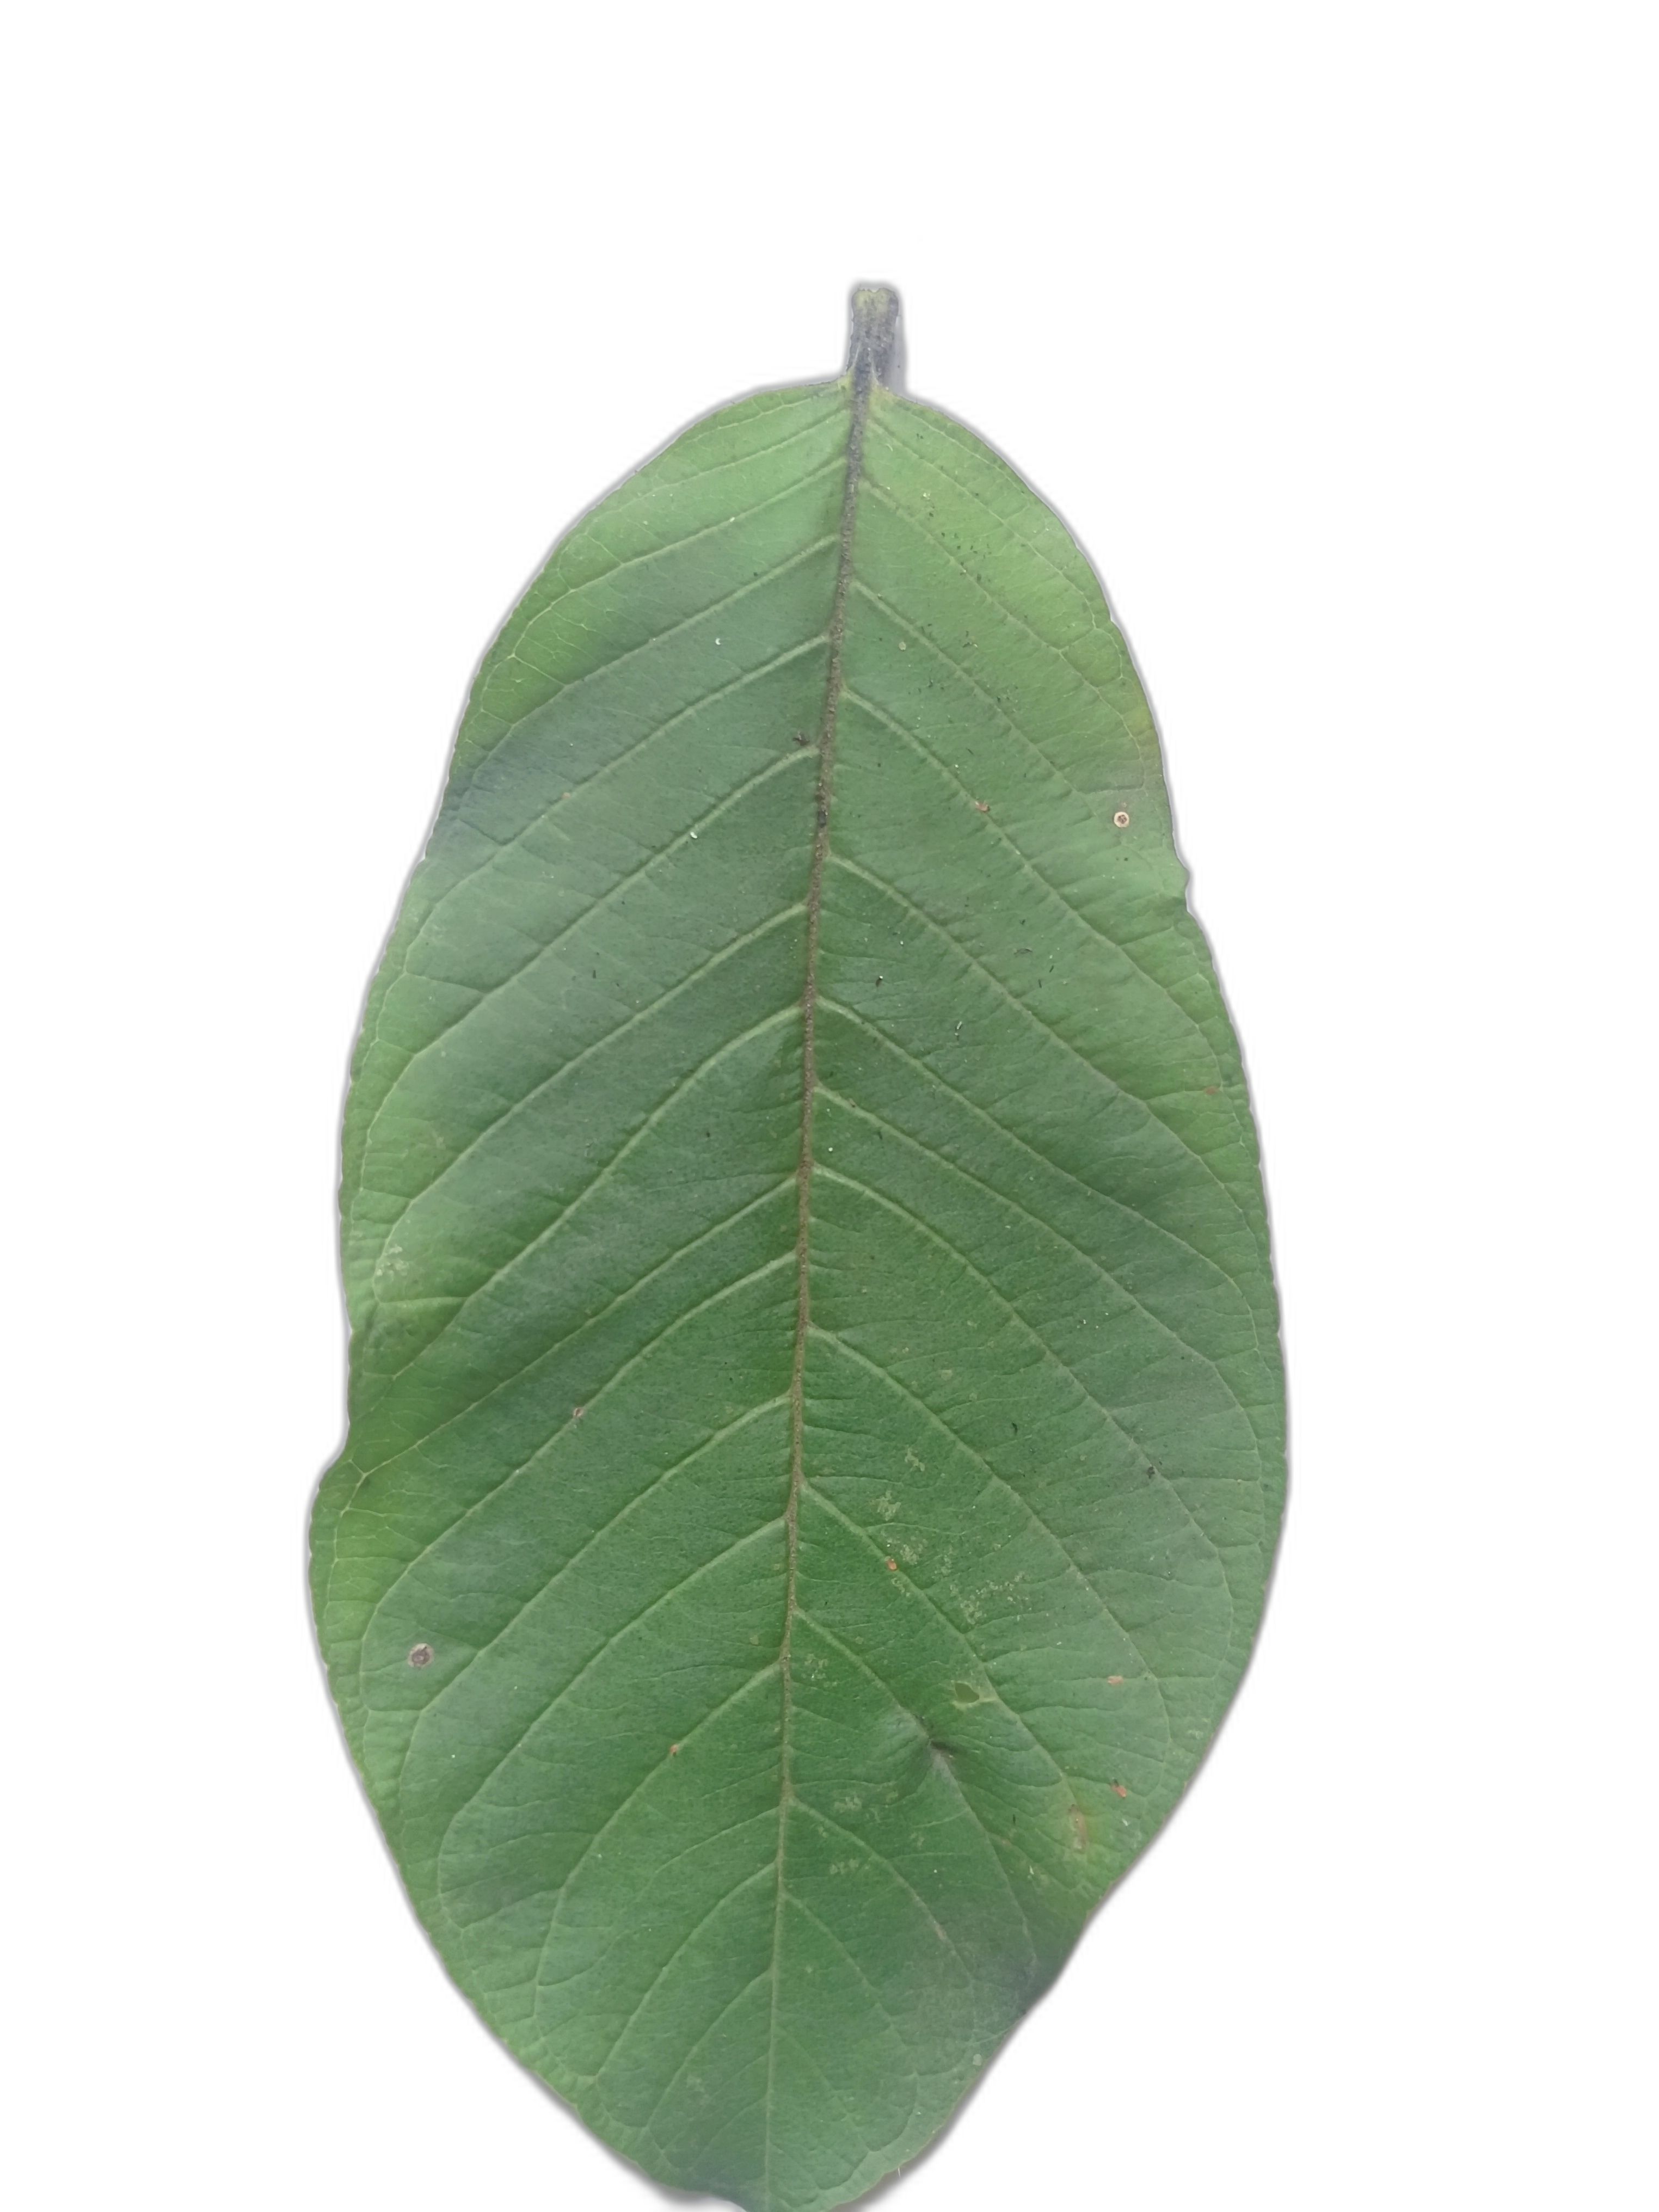
Plant part: leaf
Disease: Healthy